Allopseudaxine katsuwonis

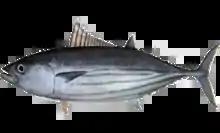
The Skipjack-tuna "Katsuwonus pelamis" is the type host of "Allopseudaxine katsuwonis"

The type-host is the Skipjack-tuna "Katsuwonus vagans", (currently named "Katsuwonus pelamis") (Scombridae). The type locality is off Japan. It was also recorded of Hawaii.